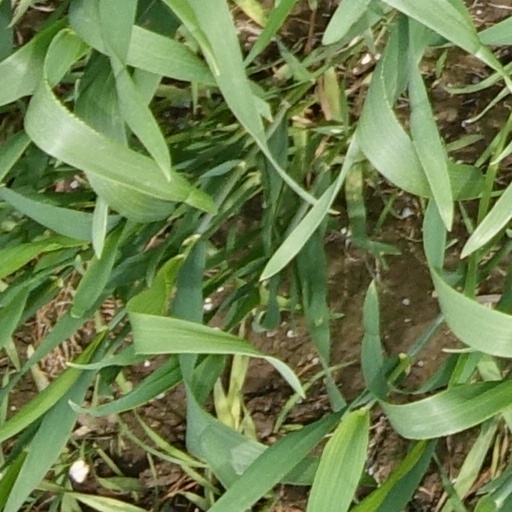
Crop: wheat